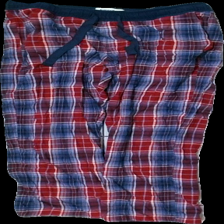
View: front
Type: Pajamas
Category: Unisex
Brand: Kappahl
Colors: Red, Blue, White
Material: 100% bomull
Pattern: Checkered print
Cut: None
Size: M
Season: All
Damage: nopprigt
Damage location: top center
Price range: <50
Recommended usage: Export
Description: rutiga pjamas byxor
Comment: väldigt noppriga